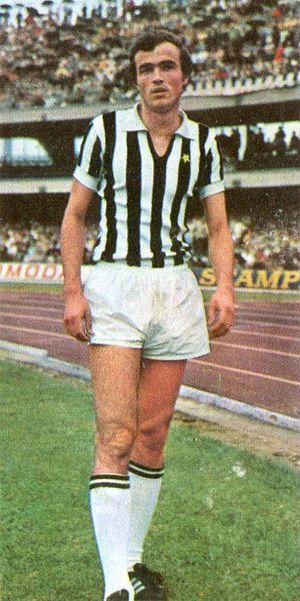
Fausto Landini est un joueur de football italien, qui jouait au poste d'attaquant, avant de devenir entraîneur.